Aasutosh Panigrahi

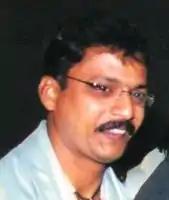

Aasutosh Panigrahi is an artist and a Guinness World Record holder. He presently holds the record for World's Largest Indoor Mural. The award was acknowledged by Guinness World Records in August 2005.